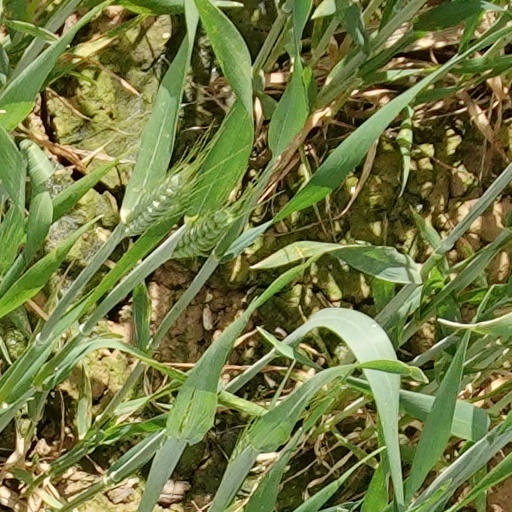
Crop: wheat